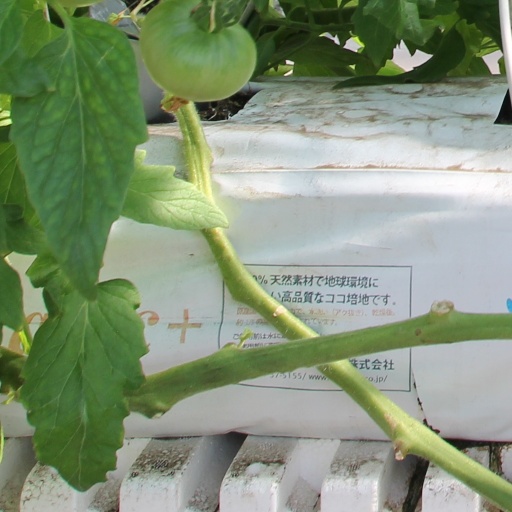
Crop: tomato